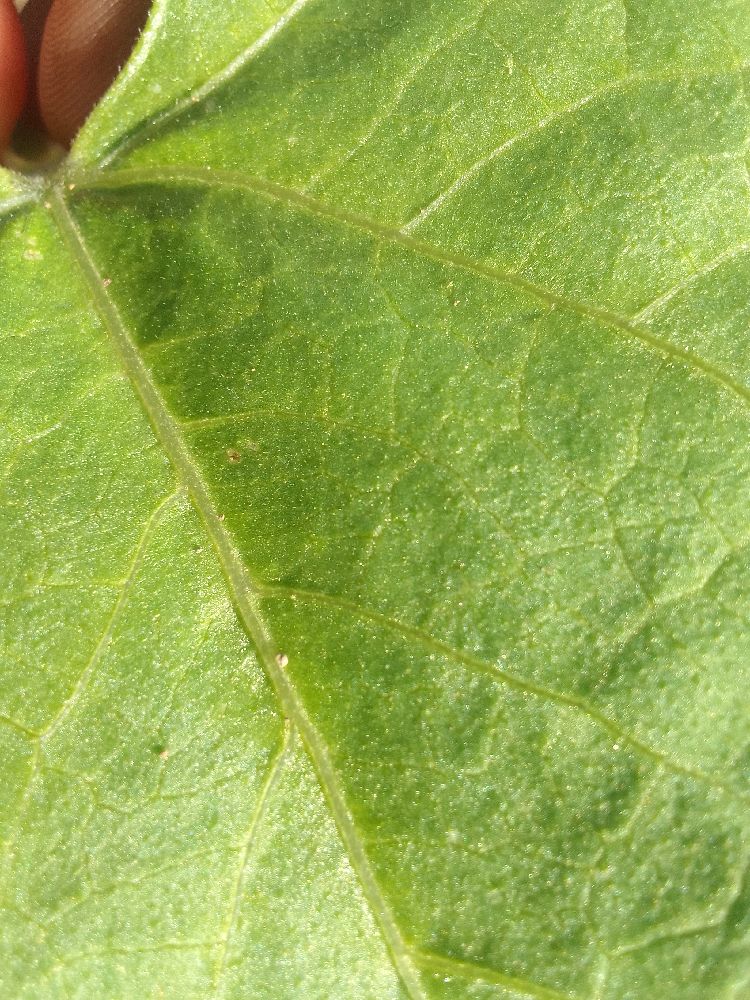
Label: healthy